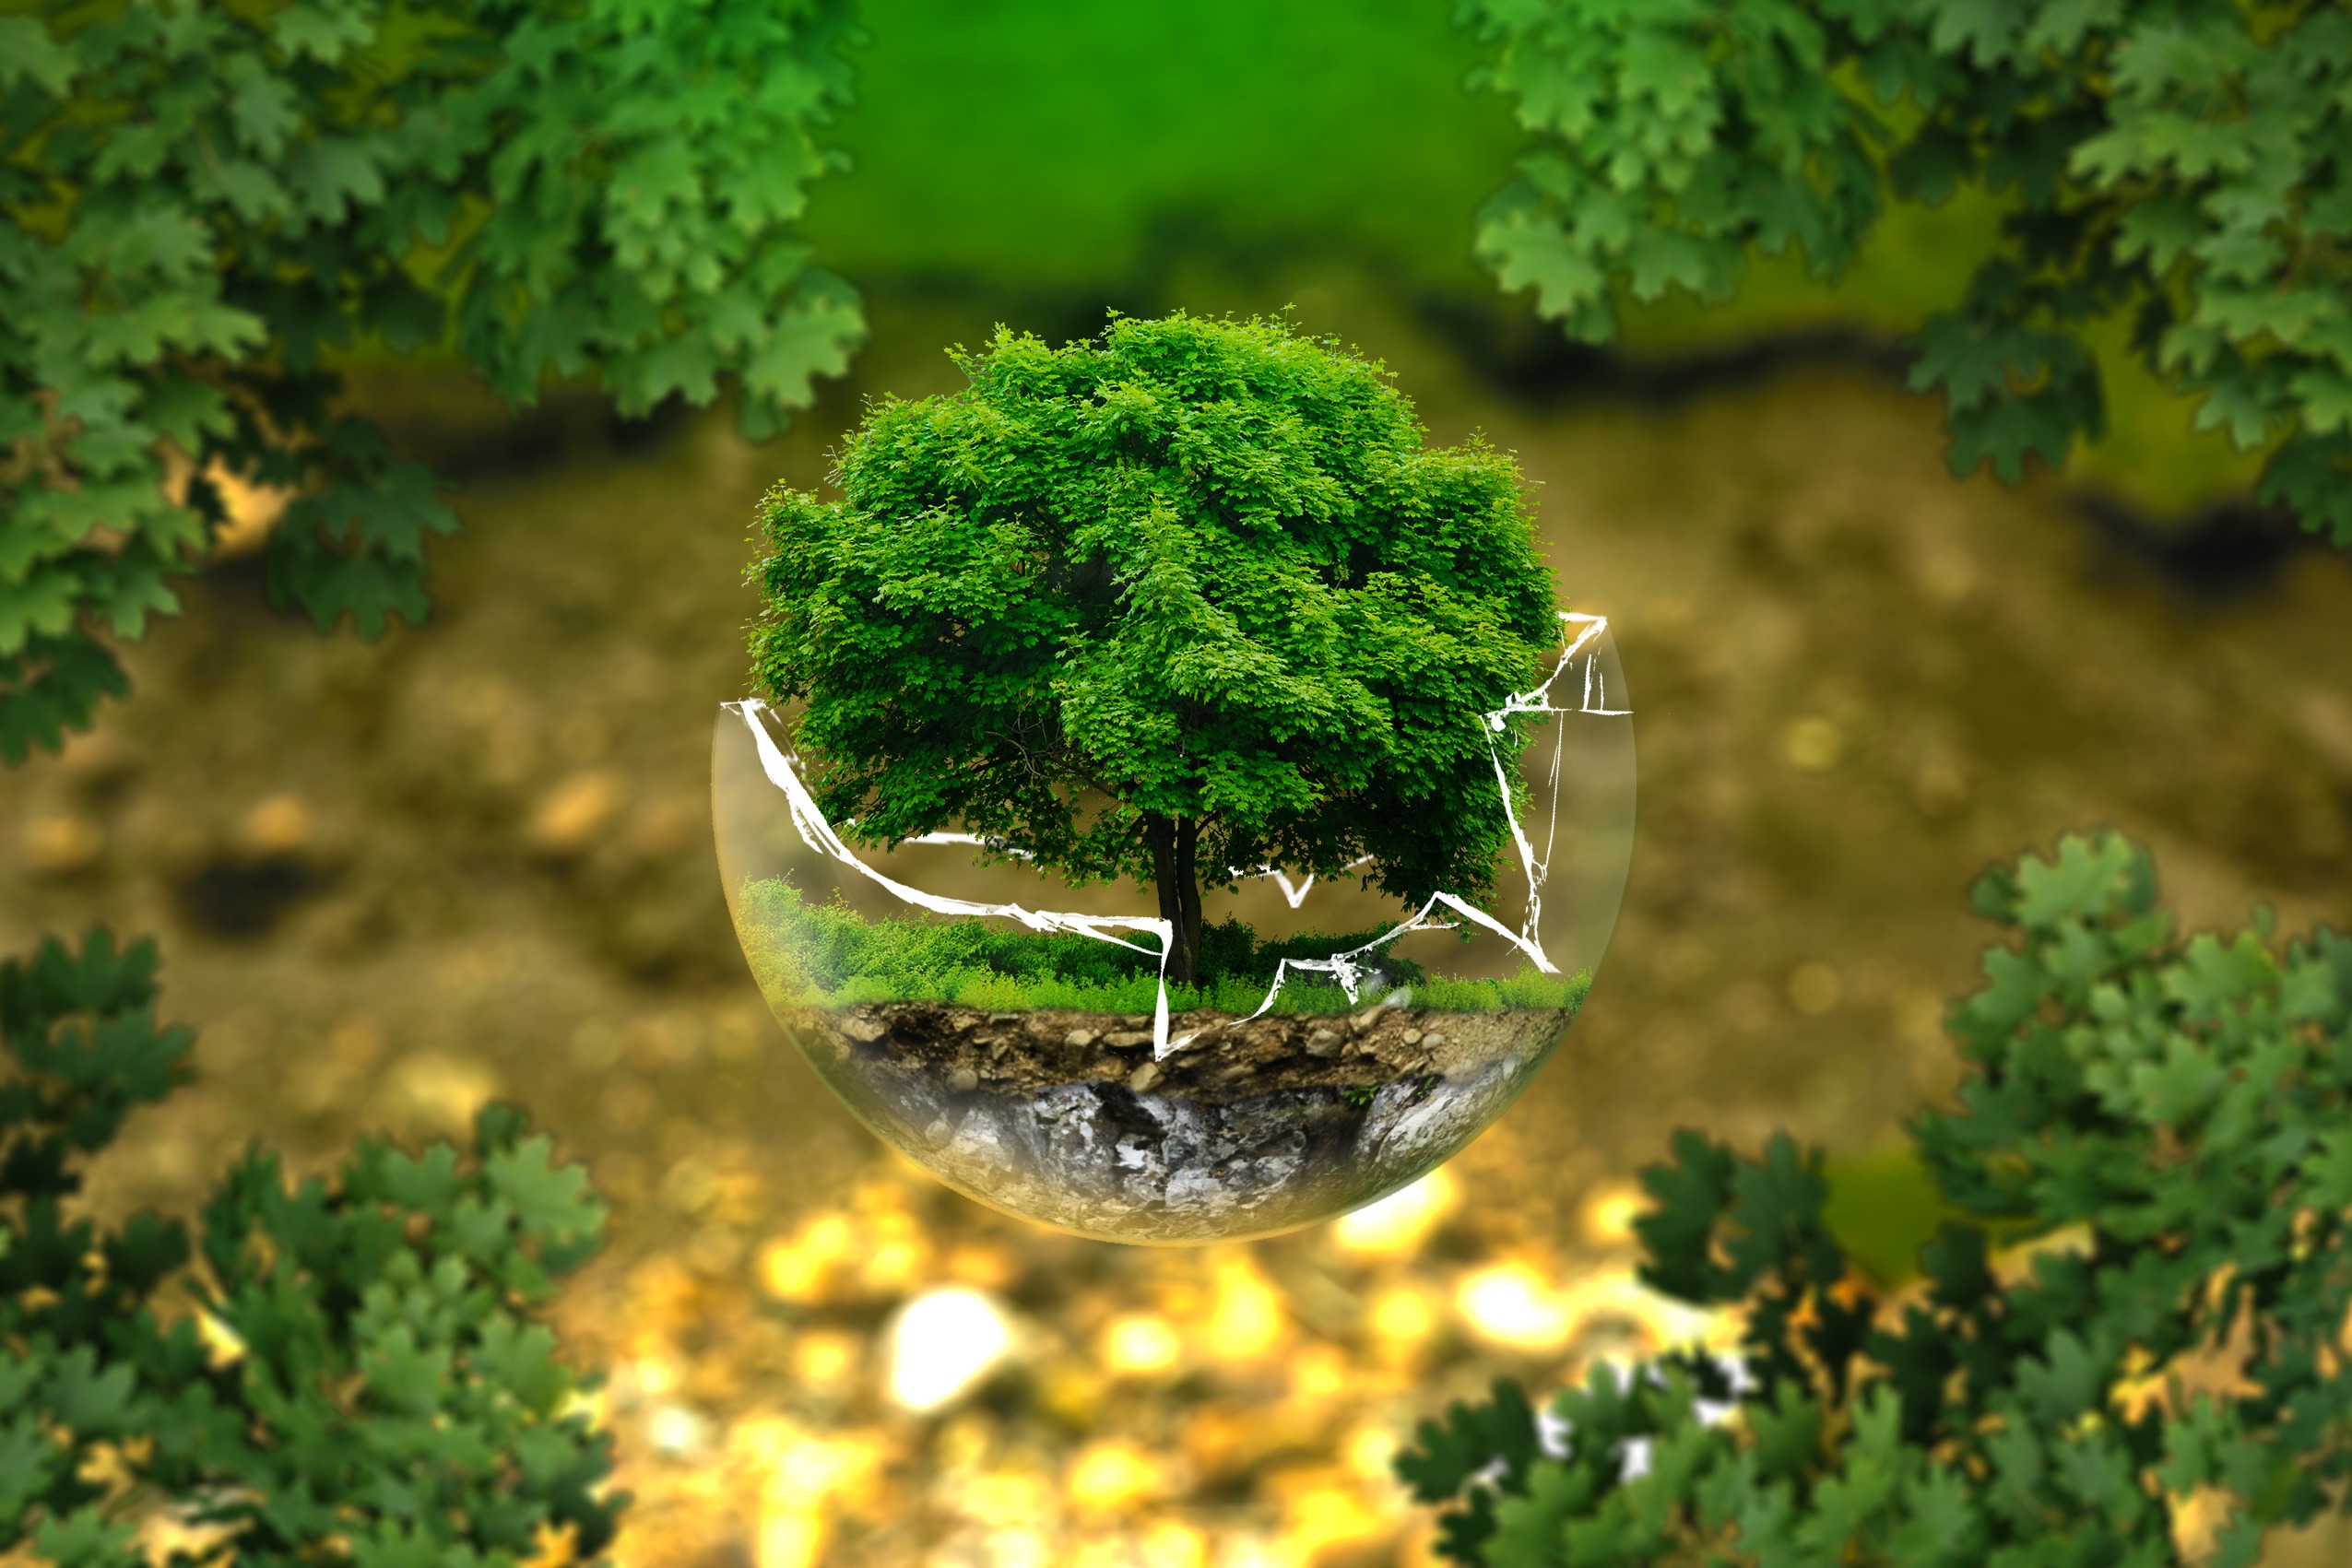
tree, nature, forest, grass, plant, lawn, leaf, flower, atmosphere, moss, environment, live, green, herb, produce, biology, grow, soil, botany, garden, fir, eco, ecology, trees, deciduous tree, leaves, earth, spruce, shrub, forests, surreal, pollution, fragile, glass ball, bonsai, organic, waldsterben, nature conservation, environmental protection, bio, sensitive, dying tree, ecological balance, woody plant, land plant, non vascular land plant, tree protection, green goods